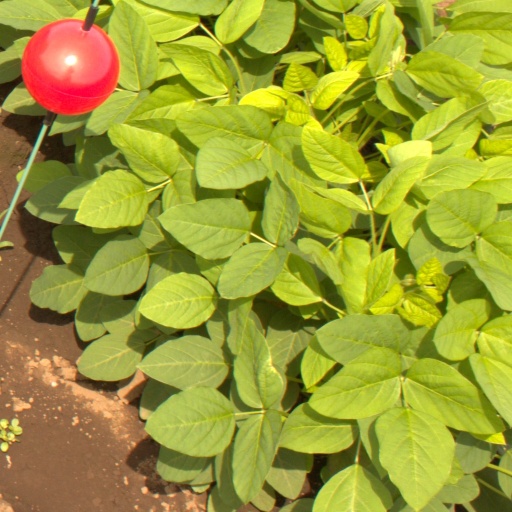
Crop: soybean